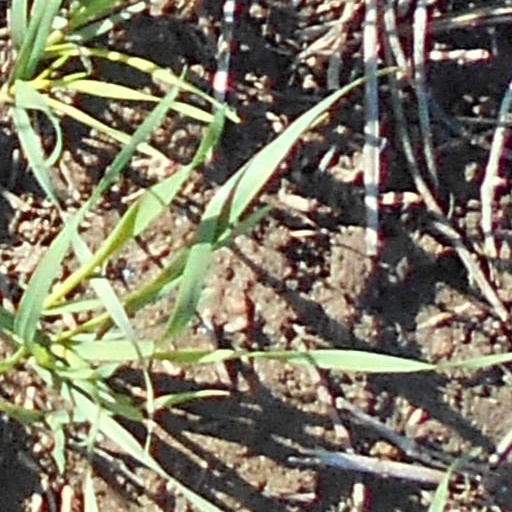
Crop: wheat